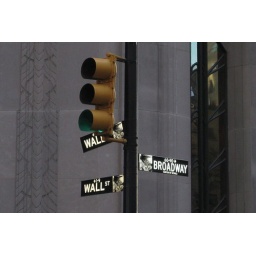
The reflectors on the street signs worked in my favor.